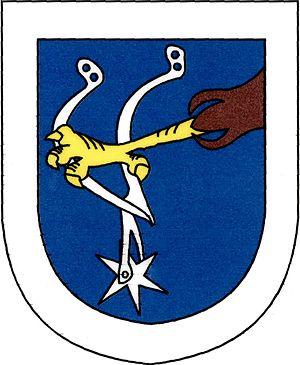
Braškov est une commune du district de Kladno, dans la région de Bohême-Centrale, en République tchèque. Sa population s'élevait à 1 096 habitants en 2020.